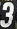
Number: 3